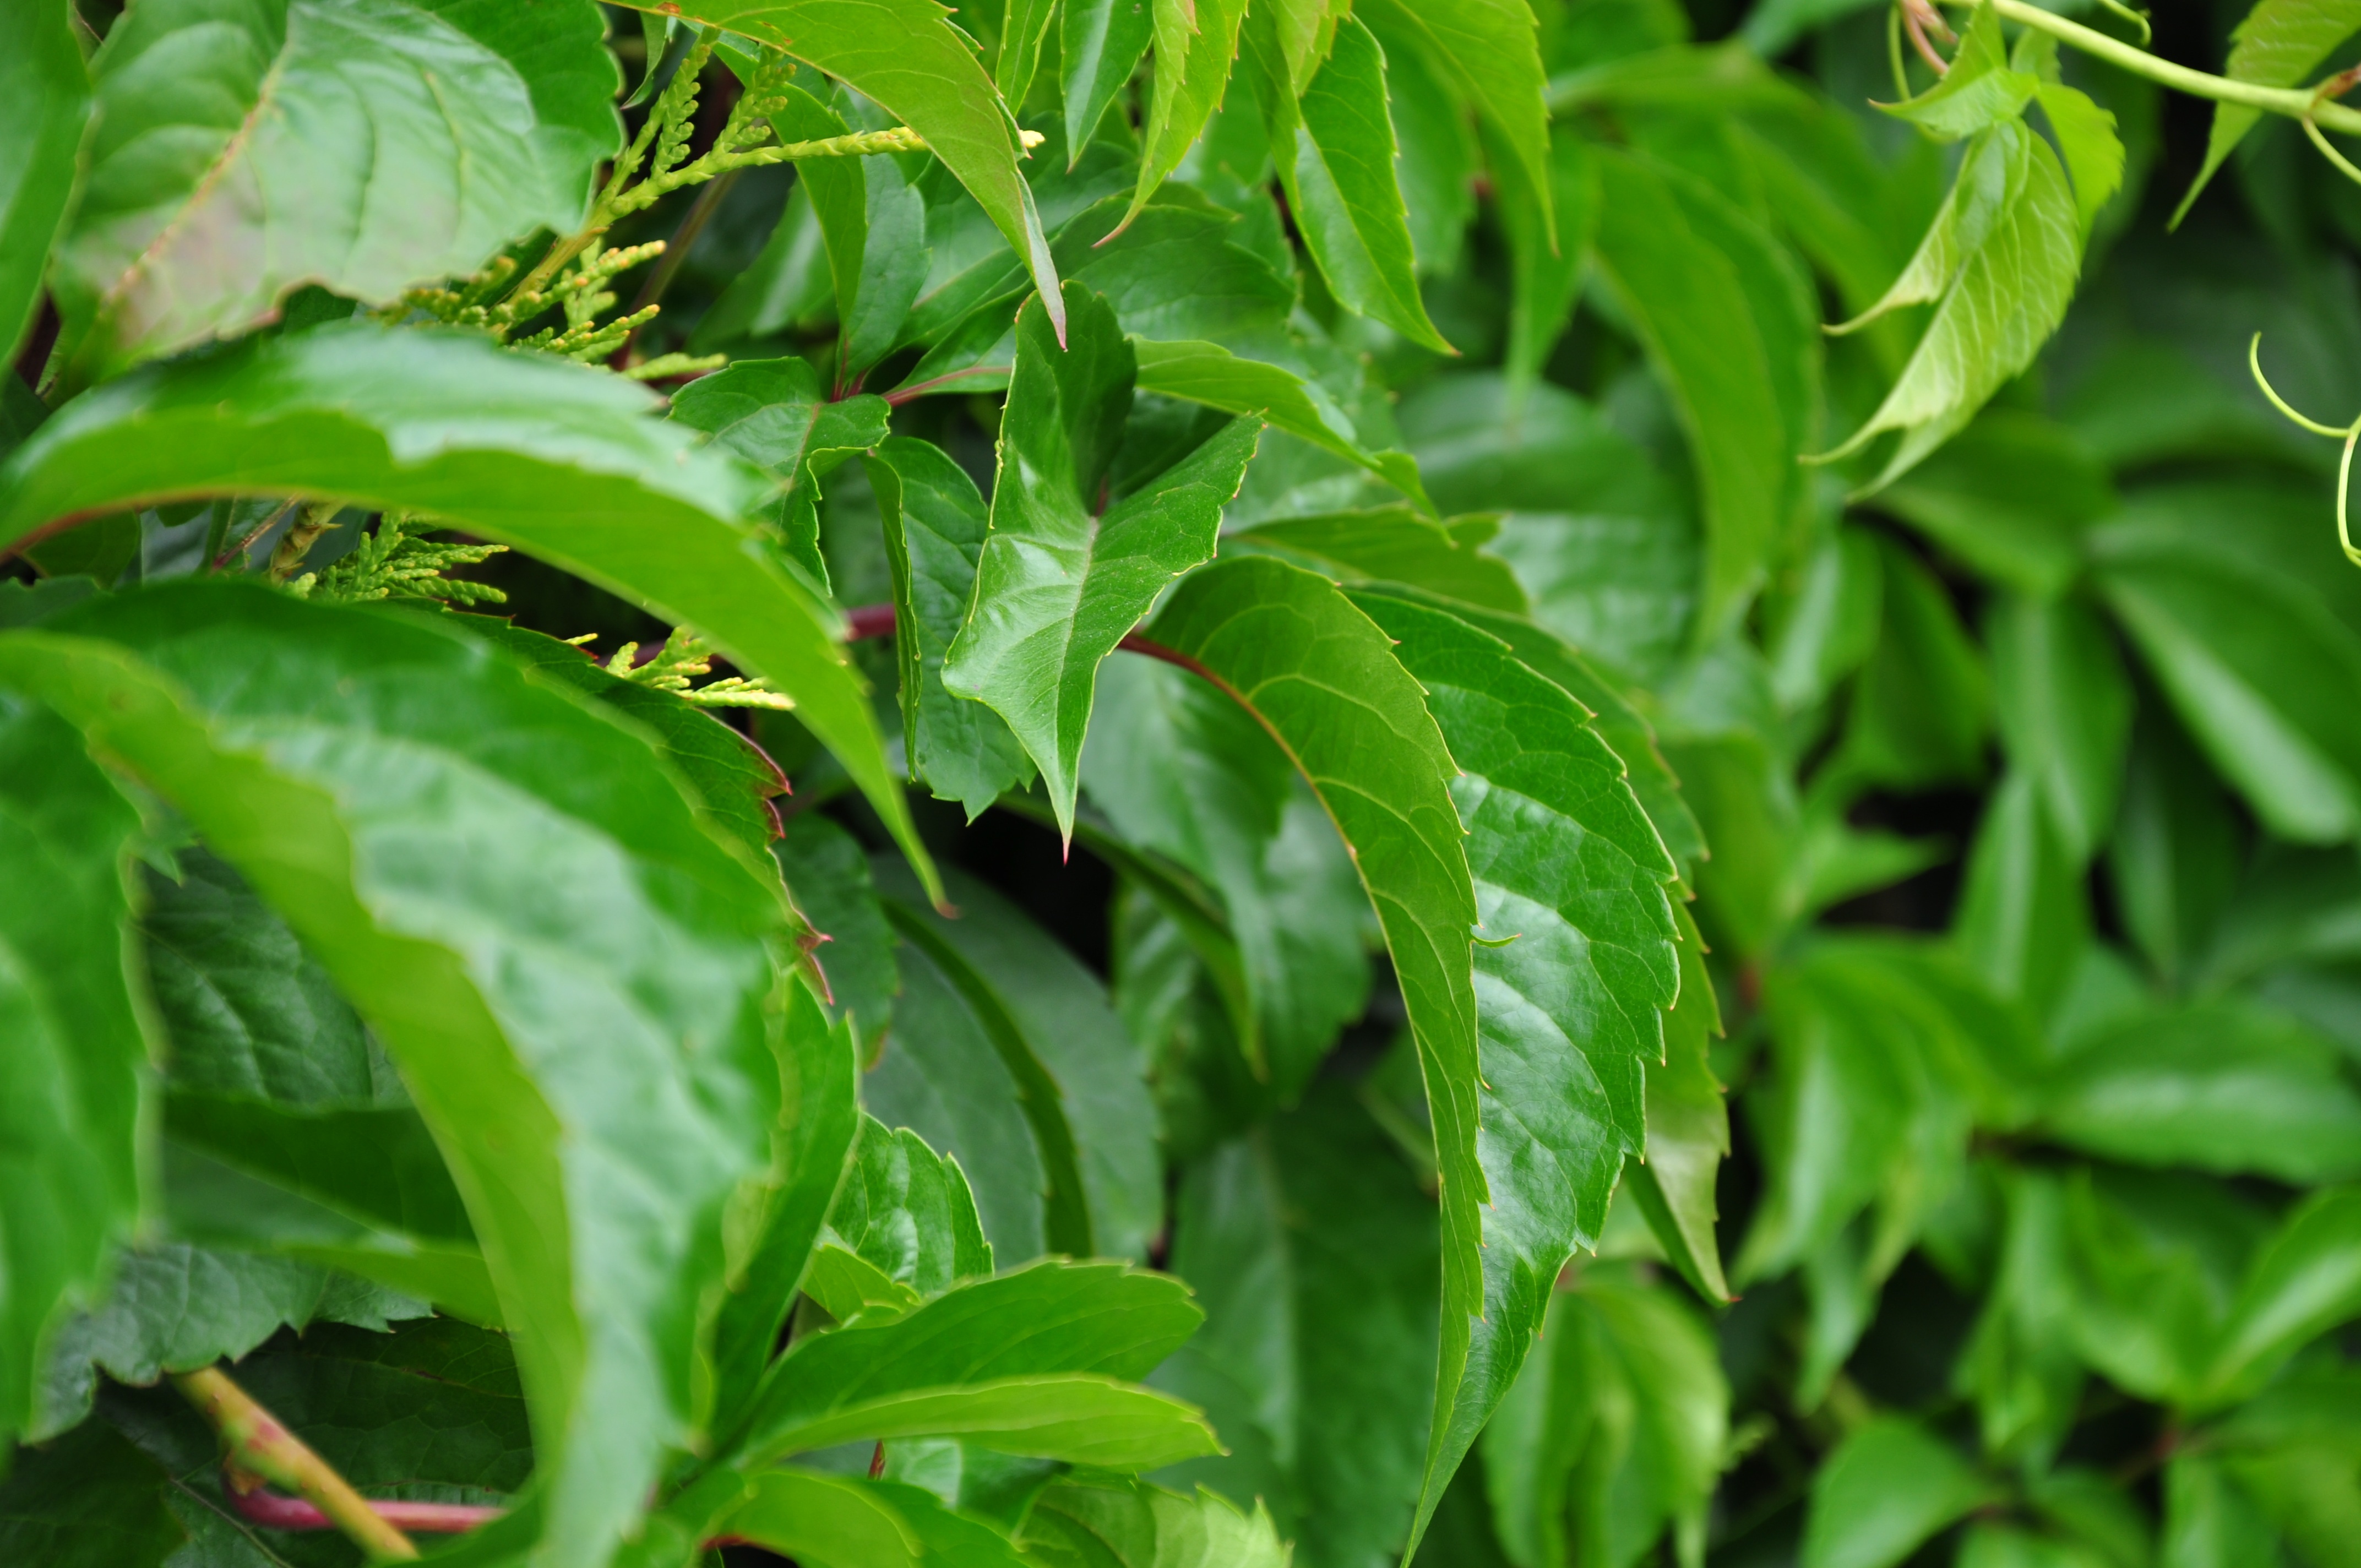
tree, nature, plant, leaf, flower, summer, foliage, food, green, herb, produce, botany, shrub, flowering plant, tea plant, land plant